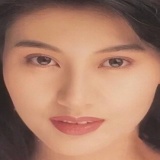
hoa hậu Lý Gia Hân